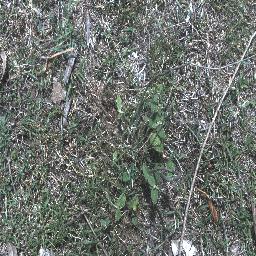
Label: negative